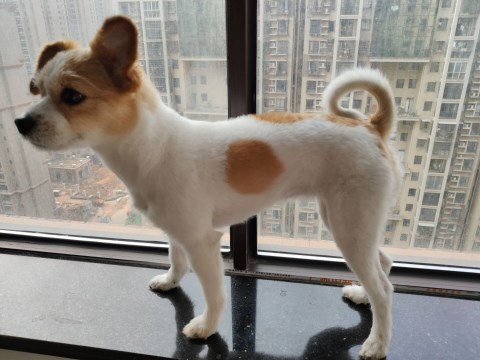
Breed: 2342-n000102-miniature_schnauzer